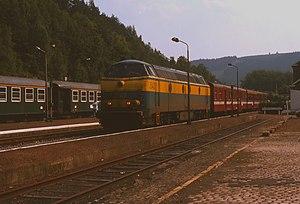
La Locomotive diesel SNCB 5540 en tête d'une rame de voitures M2 sur la relation ""InterRegio"" Liège - Luxembourg à Trois-Ponts"